Pont d'Engordany

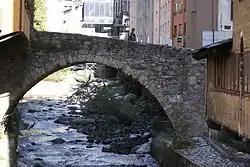
Pont d'Engordany

Pont d'Engordany is a bridge located in Escaldes-Engordany Parish, Andorra. It is a heritage property registered in the Cultural Heritage of Andorra. It was built in 1785.